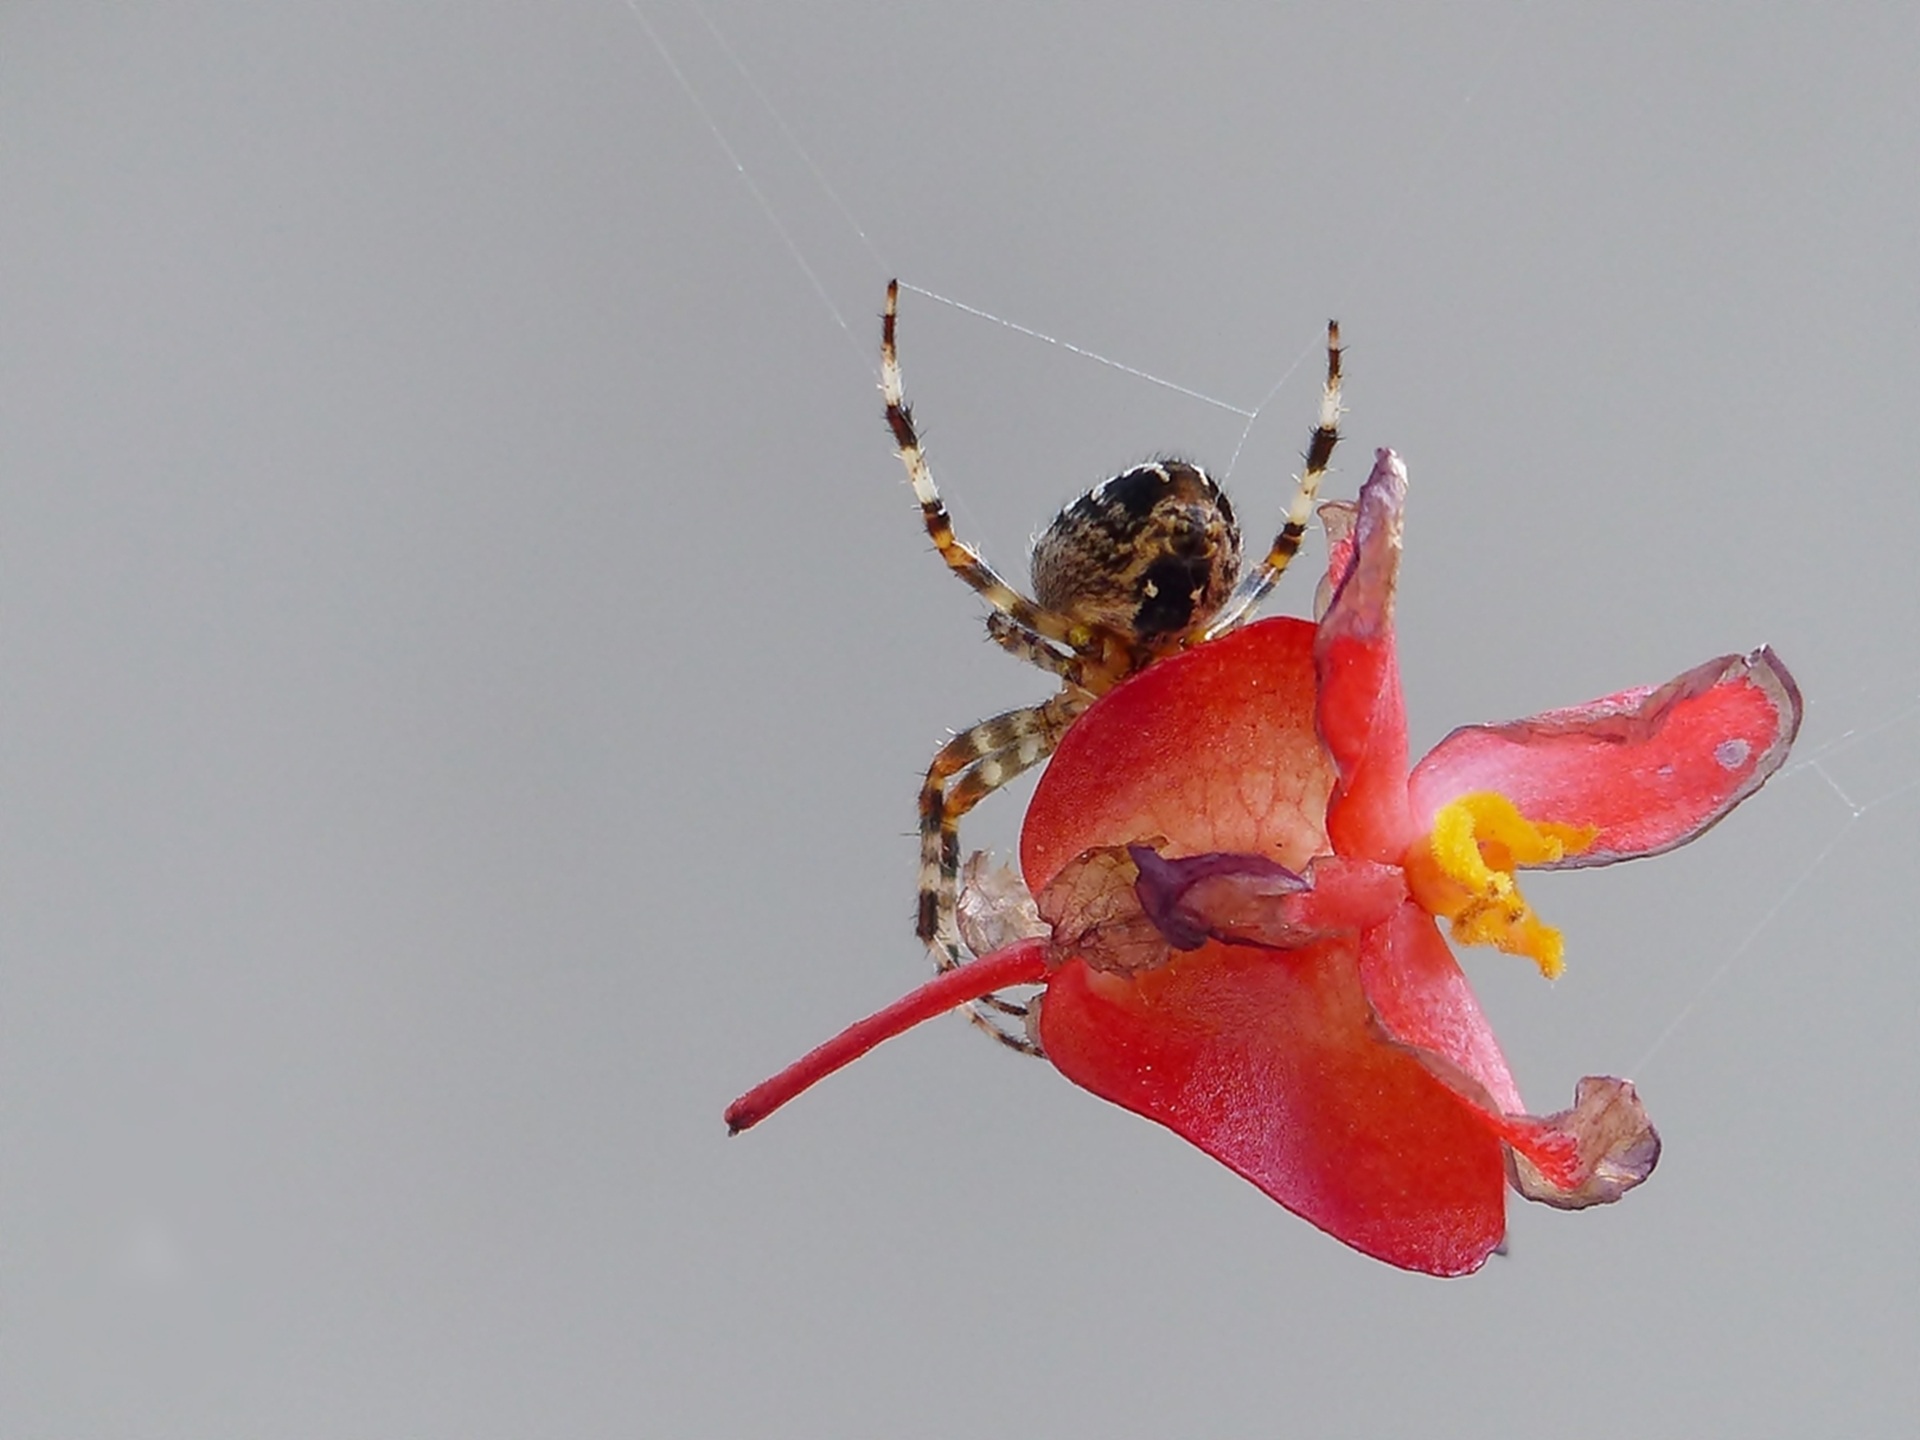
nature, blossom, plant, flower, bloom, red, invertebrate, spider, begonia, macro photography